Mikhail Kasyanov

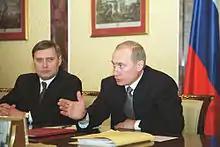
Kasyanov with Vladimir Putin, 2000

Experts think that the tax reform of 2000-2002 was one of the most successful reforms of Kasyanov's Cabinet. A flat income tax rate (13%) was introduced. All turnover taxes were eliminated. VAT was reduced to 18% and social taxes — to 26%. These measures together with the policy of strong fiscal discipline significantly increased budget revenue.